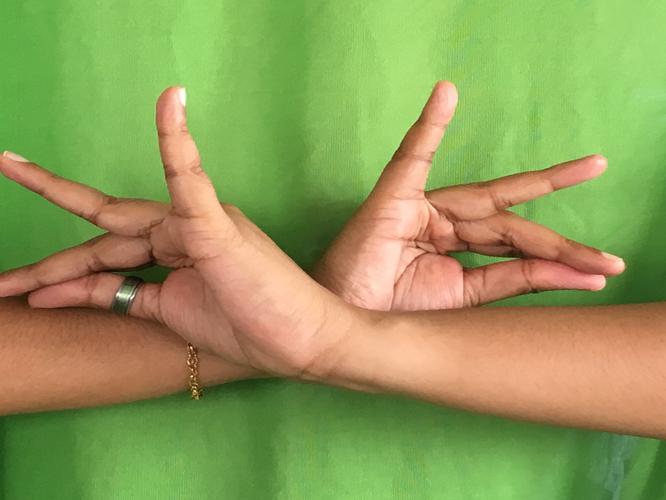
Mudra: Katakavardhana
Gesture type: double_hand